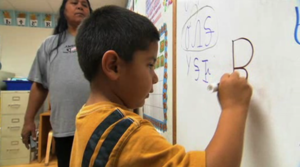
La ville de Tahlequah est le siège du comté de Cherokee, dans l’État d’Oklahoma, aux États-Unis. Sa population s’élevait à 15 753 habitants lors du recensement de 2010, estimée à 16 736 habitants en 2017.